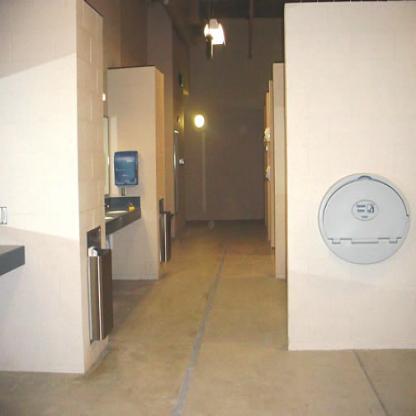
Scene: Indoor